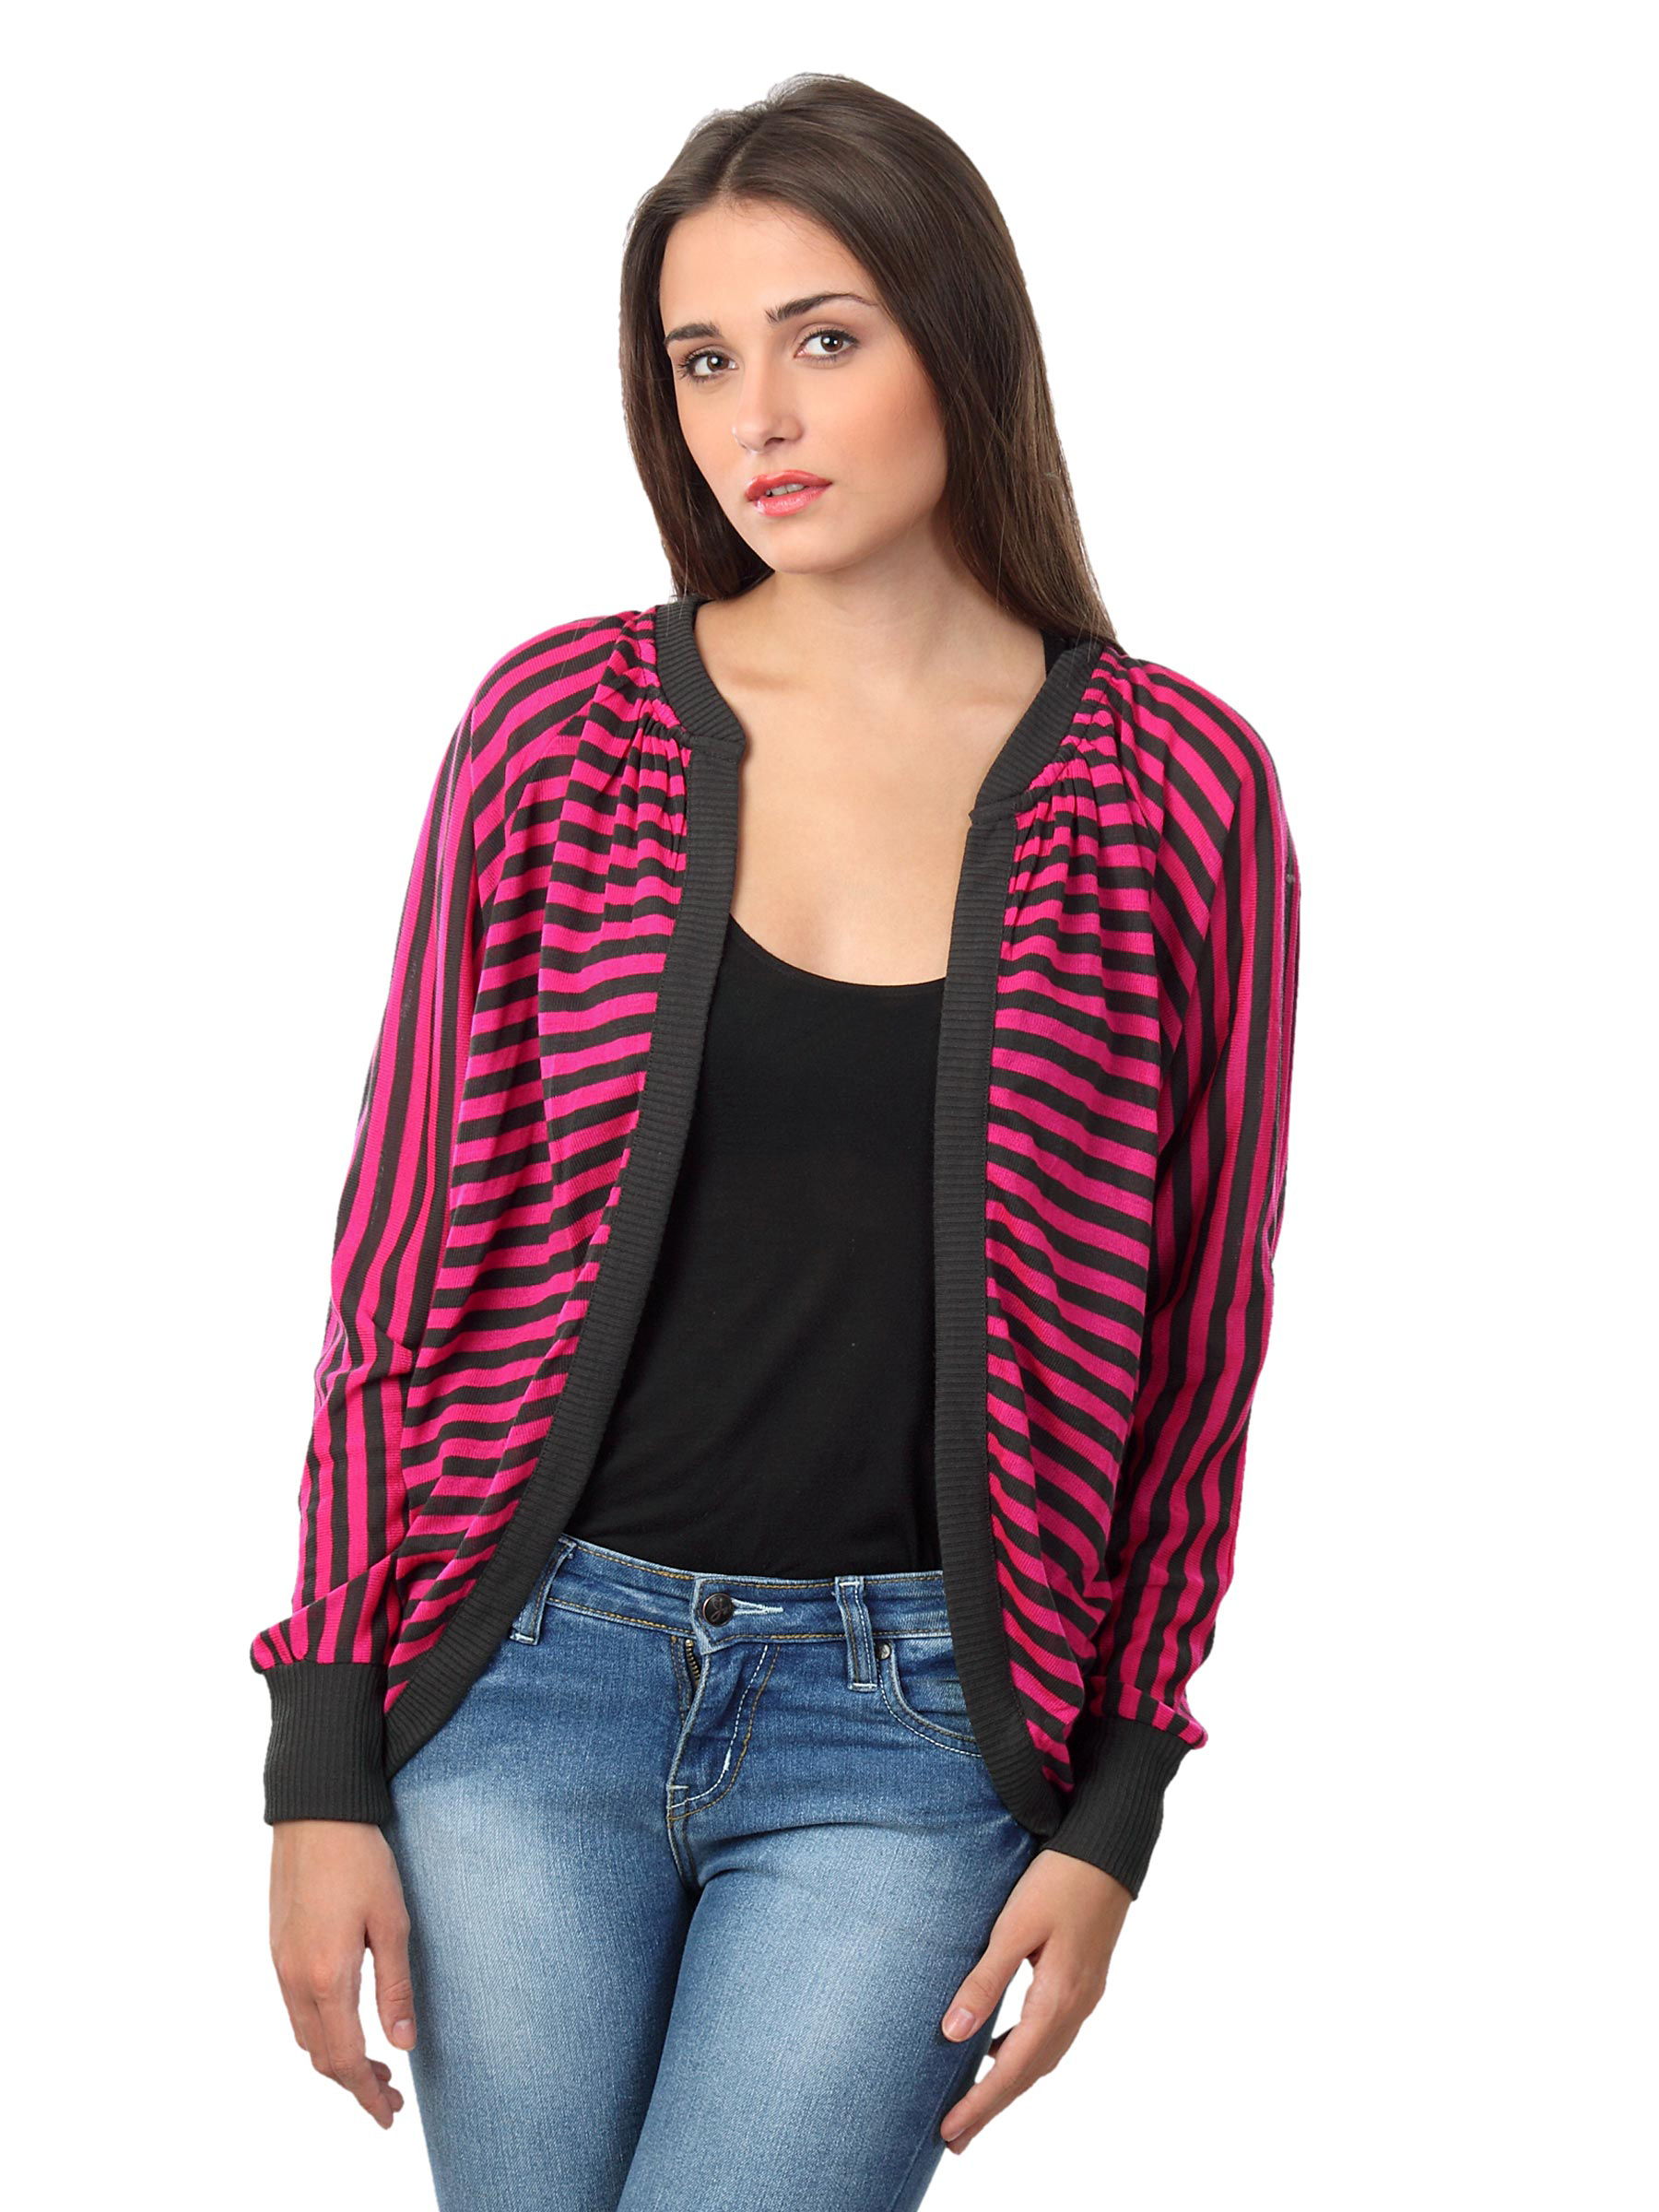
ONLY Women Magenta & Grey Sweater
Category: Apparel / Topwear / Sweaters
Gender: Women
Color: Grey
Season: Summer 2012
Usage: Casual